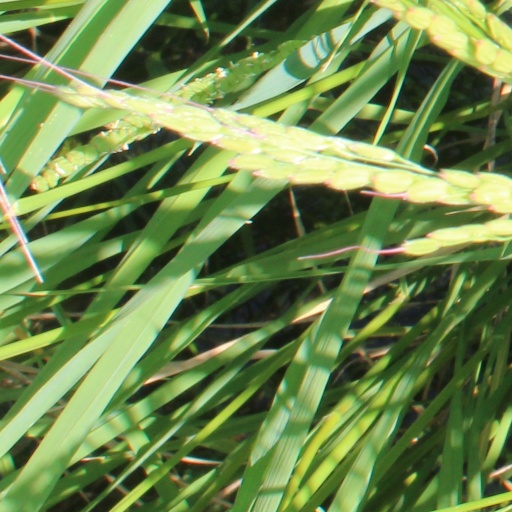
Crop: rice